Amateur Hockey Association of Canada

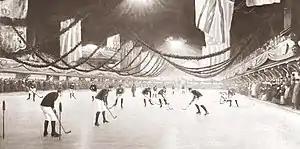
1893 Hockey game

In 1893, the first year since 1888 where the AHAC played under a series system, the Montreal Hockey Club lost their first game against the Ottawa Hockey Club and proceeded to win their next seven en route to the championship. Lord Stanley announced that his challenge trophy (later known simply as the Stanley Cup) for the best amateur hockey team in Canada would be presented to the Montreal Hockey Club on May 15, 1893, as initial champion. At the time, the Montreal Hockey Club was in a dispute with its parent organization, the Montreal Amateur Athletic Association (MAAA). The hockey club was adamant about refusing the trophy, while the directors of the MAAA decided to accept the trophy, considering it came from the Governor General of Canada. Thus, the trophy was accepted by the MAAA, but with none of the hockey officials of the hockey club present.